2012 IAAF World Indoor Championships – Men's 400 metres

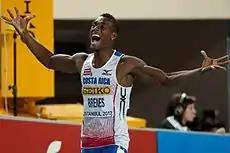
Gold medal winner Nery Brenes celebrating his win.

The men's 400 metres at the 2012 IAAF World Indoor Championships took place March 9 and 10 at the Ataköy Athletics Arena. The final was won by Costa Rican Nery Brenes in a time of 45.11.